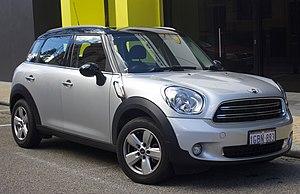
La Mini Countryman est une automobile de type SUV produite par le constructeur britannique Mini. Premier SUV de la gamme Mini, sa commercialisation en version 4x2 et 4x4 a commencé fin 2010. La première génération était fabriquée à Graz chez le constructeur autrichien Magna Steyr et la seconde génération est fabriquée à Rayong en Thailande et à Born aux Pays-Bas. Elle emprunte son nom à une version break de chasse de la Mini originale.